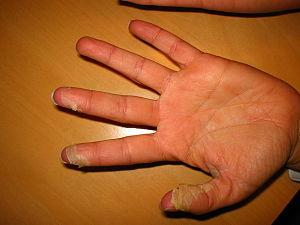
Desquamation dite en doigts de gants au niveau des extrémités, à partir du 8e jour.
La scarlatine ou deuxième maladie est une maladie infectieuse de la peau due à la bactérie Streptococcus pyogenes. Cette pathologie est caractérisée par une éruption cutanée et buccale typique, le plus souvent associée à une angine. Les complications possibles sont les suppurations locales de l'angine, les complications toxiniques et les syndromes post-streptococciques. Le diagnostic est clinique et le traitement comporte un antibiotique.
En dermatologie, la desquamation désigne la perte des couches superficielles de l'épiderme, le stratum corneum, sous formes d'amas cornéocytaires visibles appelés « squames ». Le terme d'« exfoliation » est aussi utilisé.